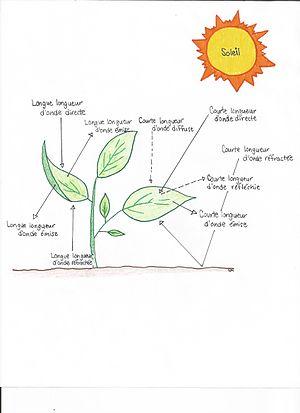
Le flux d’énergie radiante pour une journée chaude et ensoleillée (Rn). La feuille reçoit les courtes longueurs d’onde diffuse en petite quantité. Un rayonnement ayant un angle de 90 par rapport à la surface de la feuille, sera plus capté. Elle absorbe aussi les courtes longueurs d’onde qui sont reflétées par les objets proches d’elle, tels que le sol. Une partie de cette énergie radiante de courtes longueurs d’onde sera reflétée et même réémise. Les longues longueurs d’onde sont captées directement du soleil et de la réflexion du sol et sont aussitôt réémises.
Le bilan énergétique d’une feuille est déterminé par la quantité d’énergie absorbée, la quantité d’énergie dégagée et la quantité d’énergie emmagasinée par celle-ci. L’énergie absorbée se présente sous la forme d’énergie radiante alors que l’énergie dégagée se caractérise par la convection, la conduction et la transpiration. Ce rapport de potentiel cinétique donnera l’énergie accessible au métabolisme de la feuille.